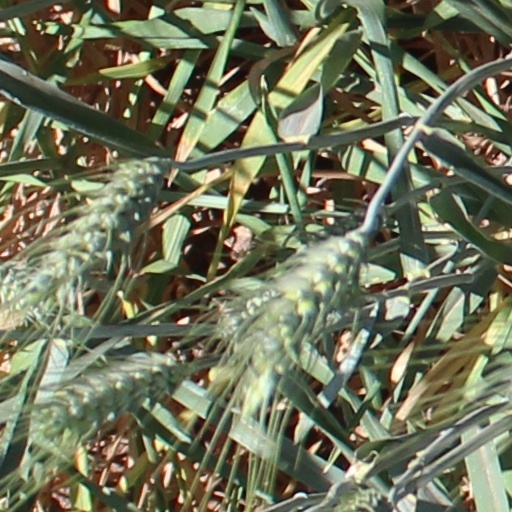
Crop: wheat